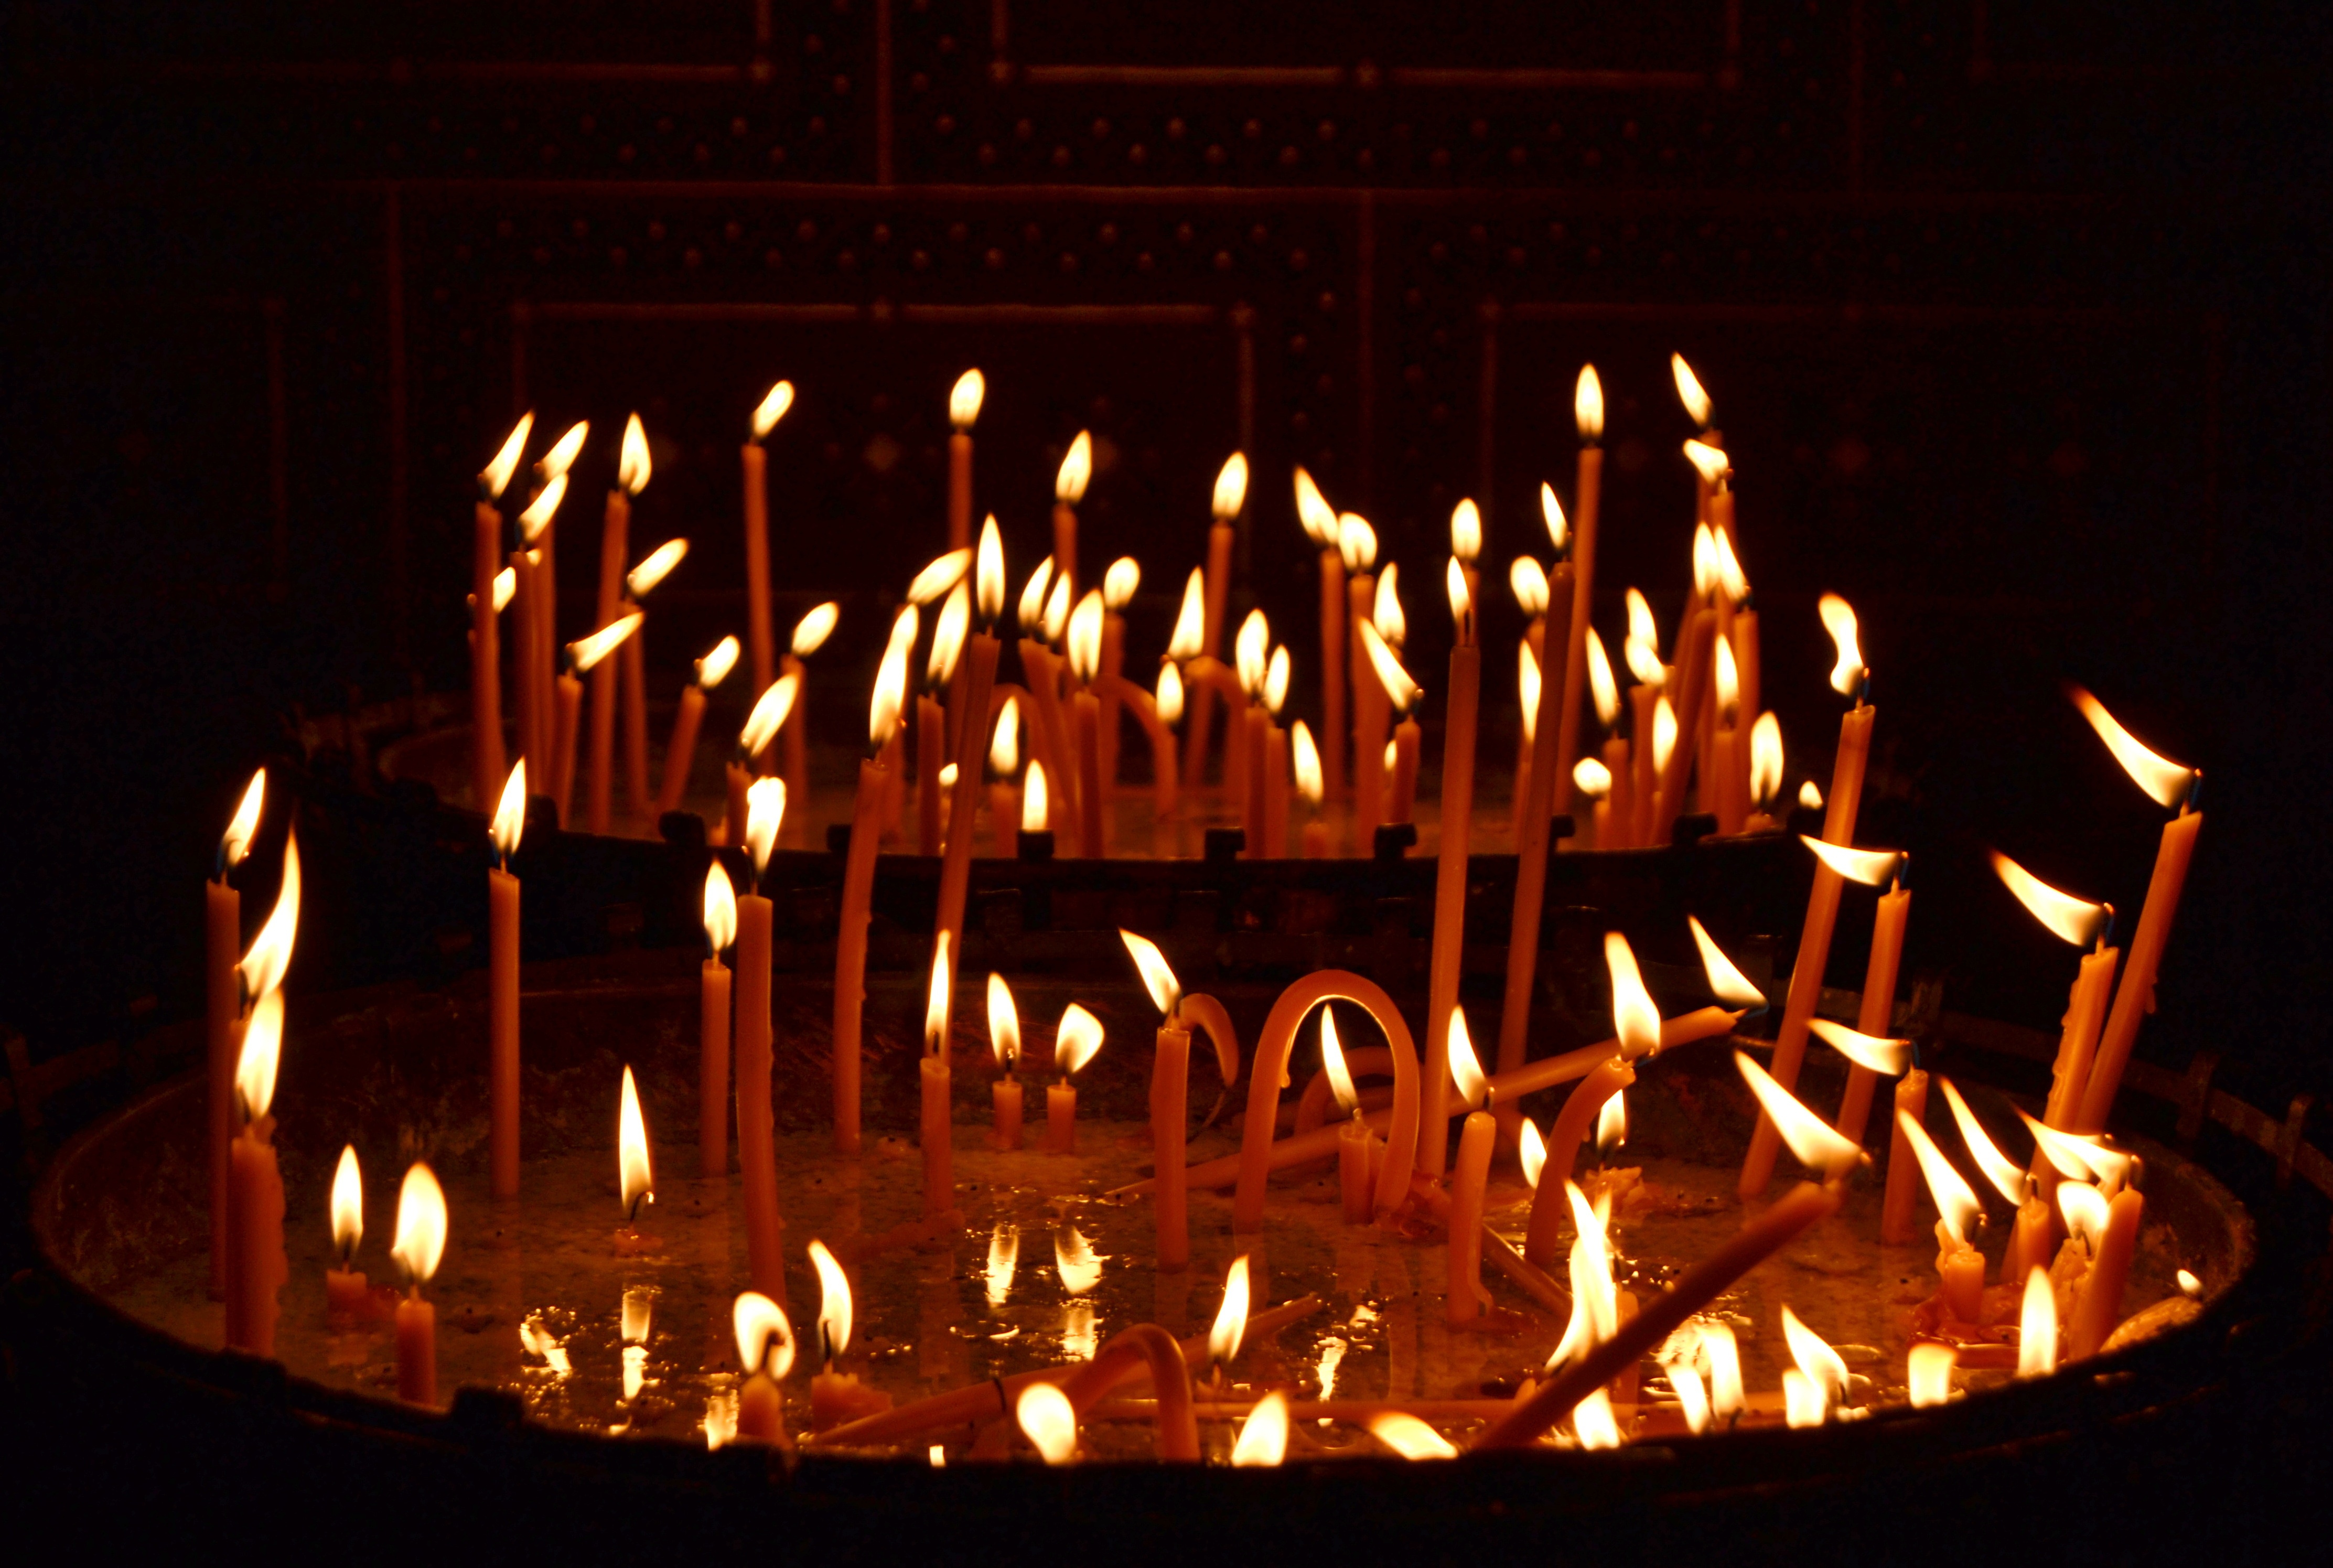
holiday, lighting, font, event, hanukkah